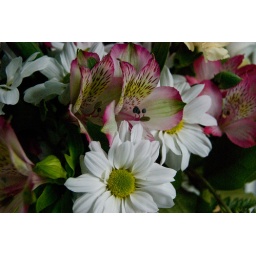
Mike sent them over to me. I love the white roses especially.